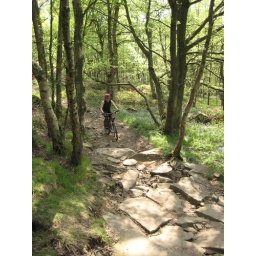
Most excellent mountain bike trails in Warncliffe forest